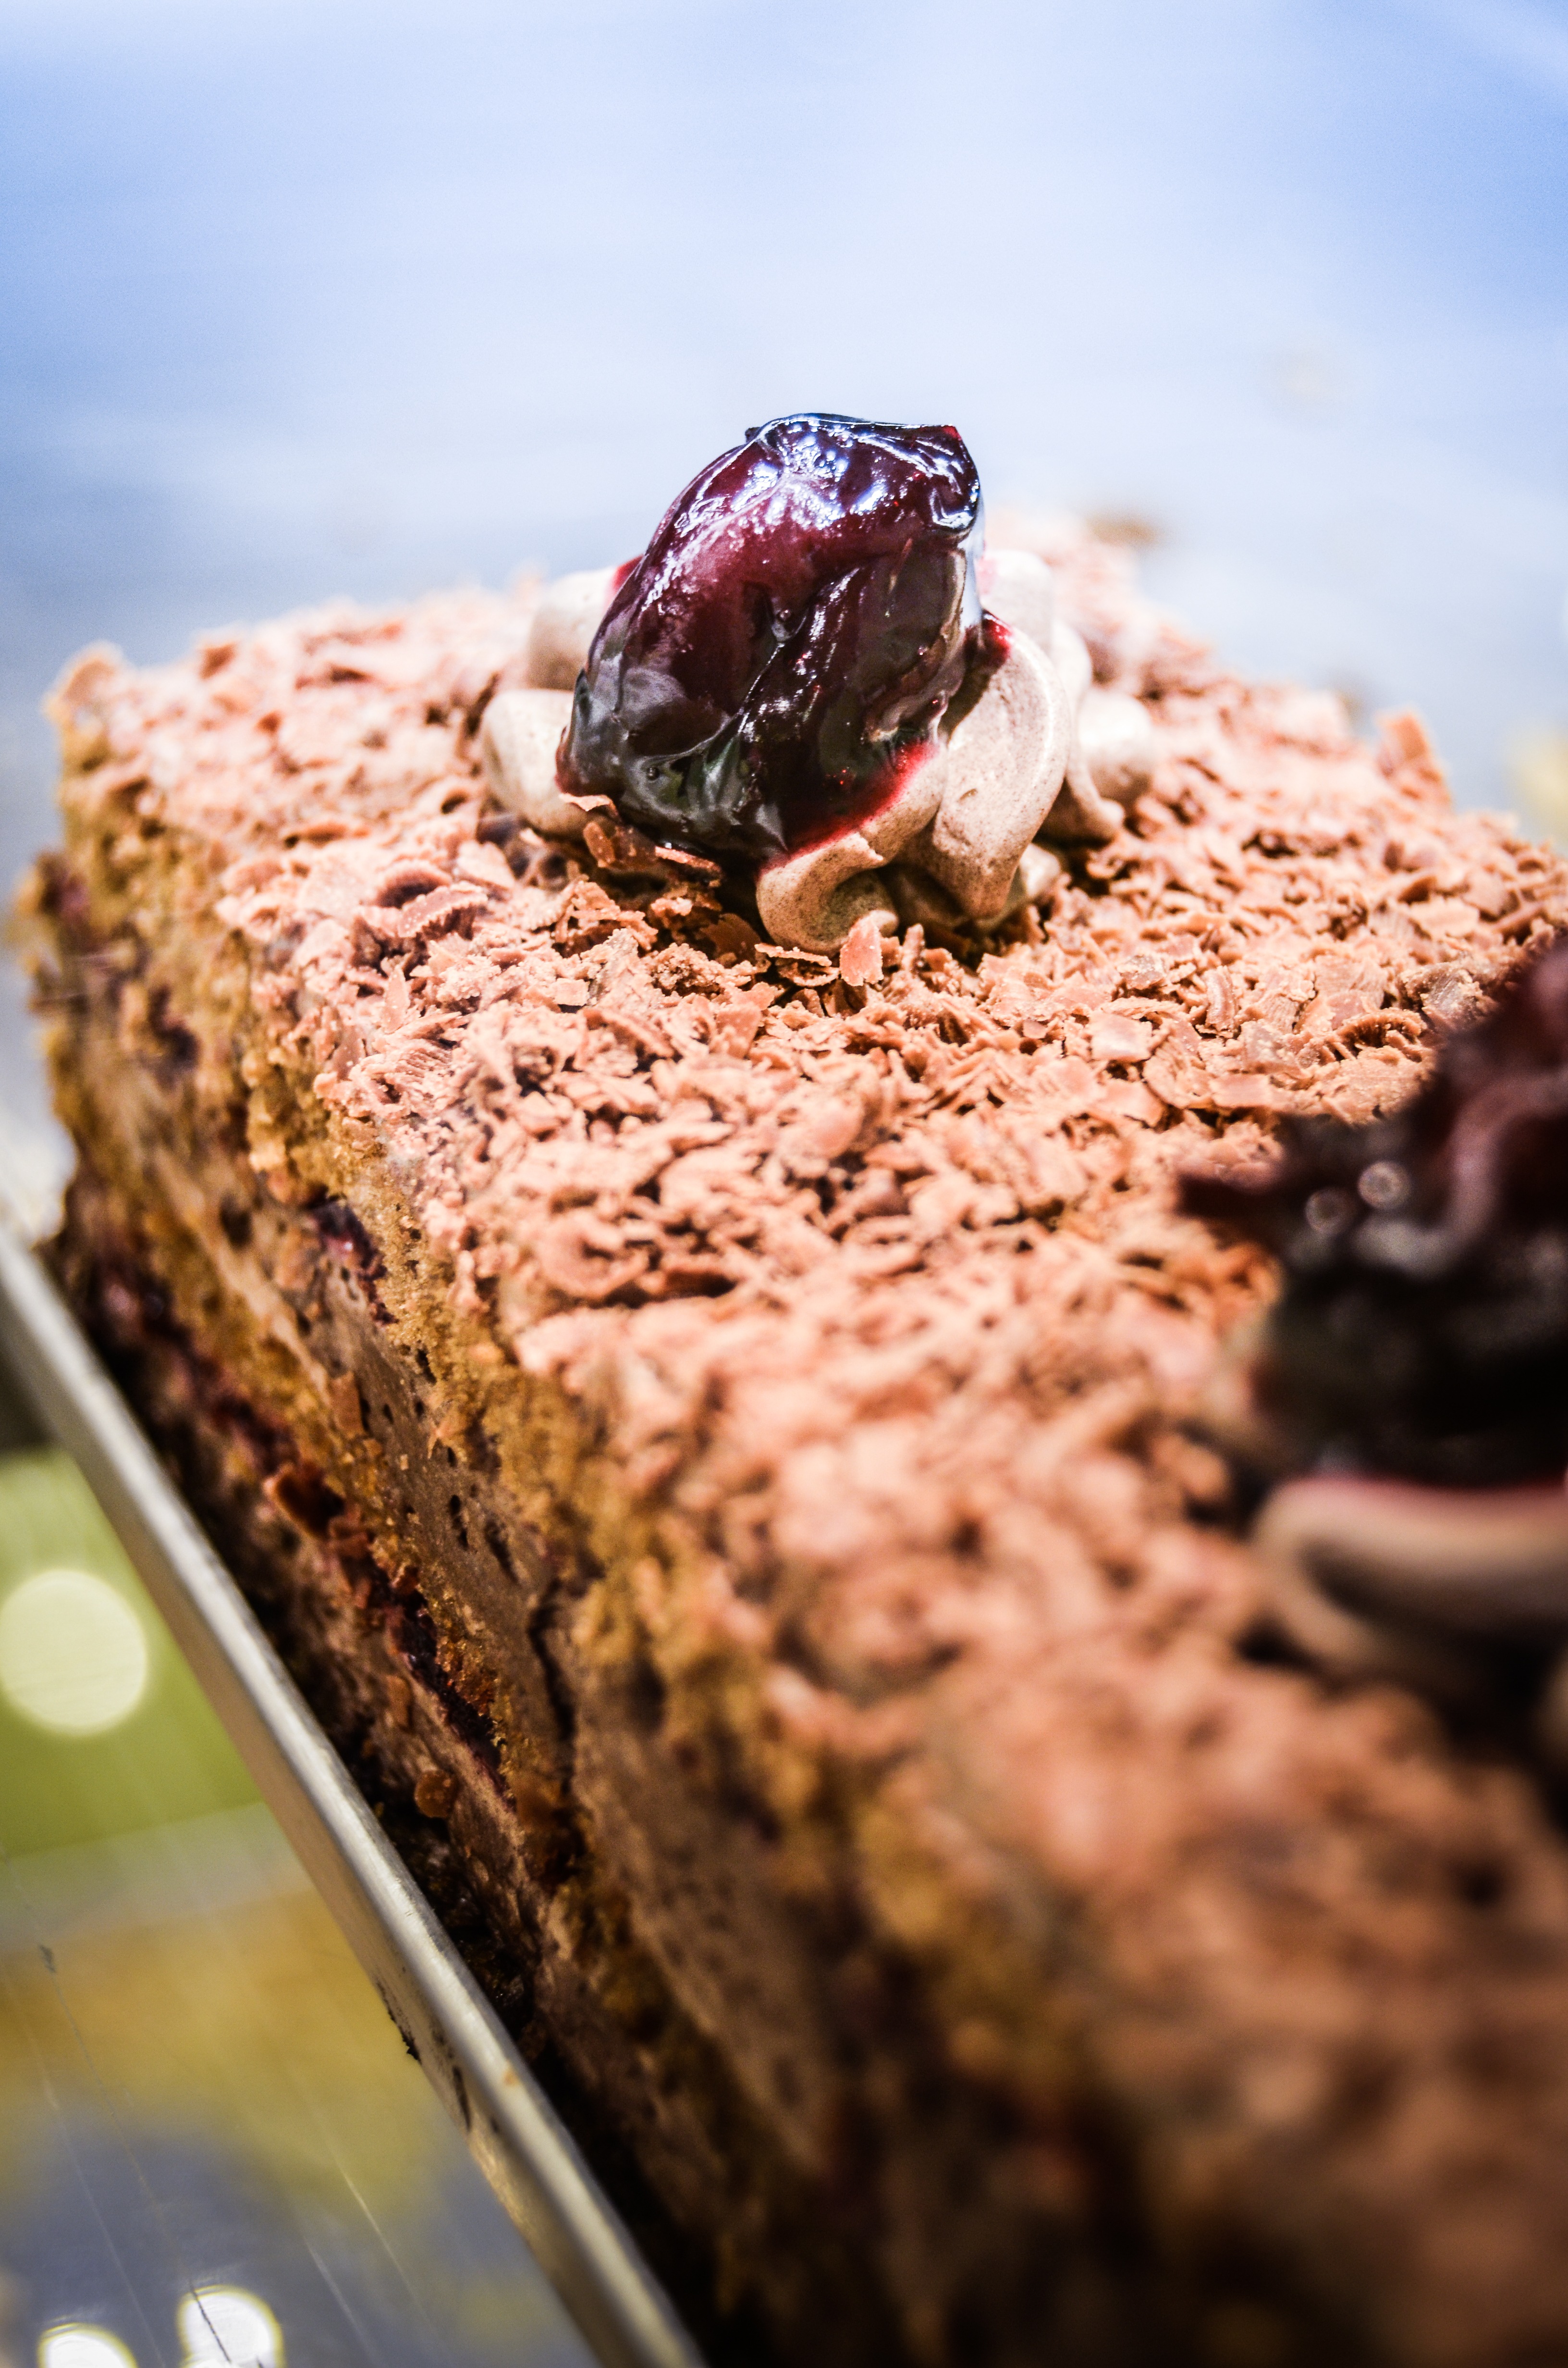
food, produce, chocolate, baking, dessert, cake, bakery, close up, chocolate cake, pastries, eating, sweets, icing, sweetness, baked goods, cakes, macro photography, flavor, the cake, pastry shop, chocolate brownie